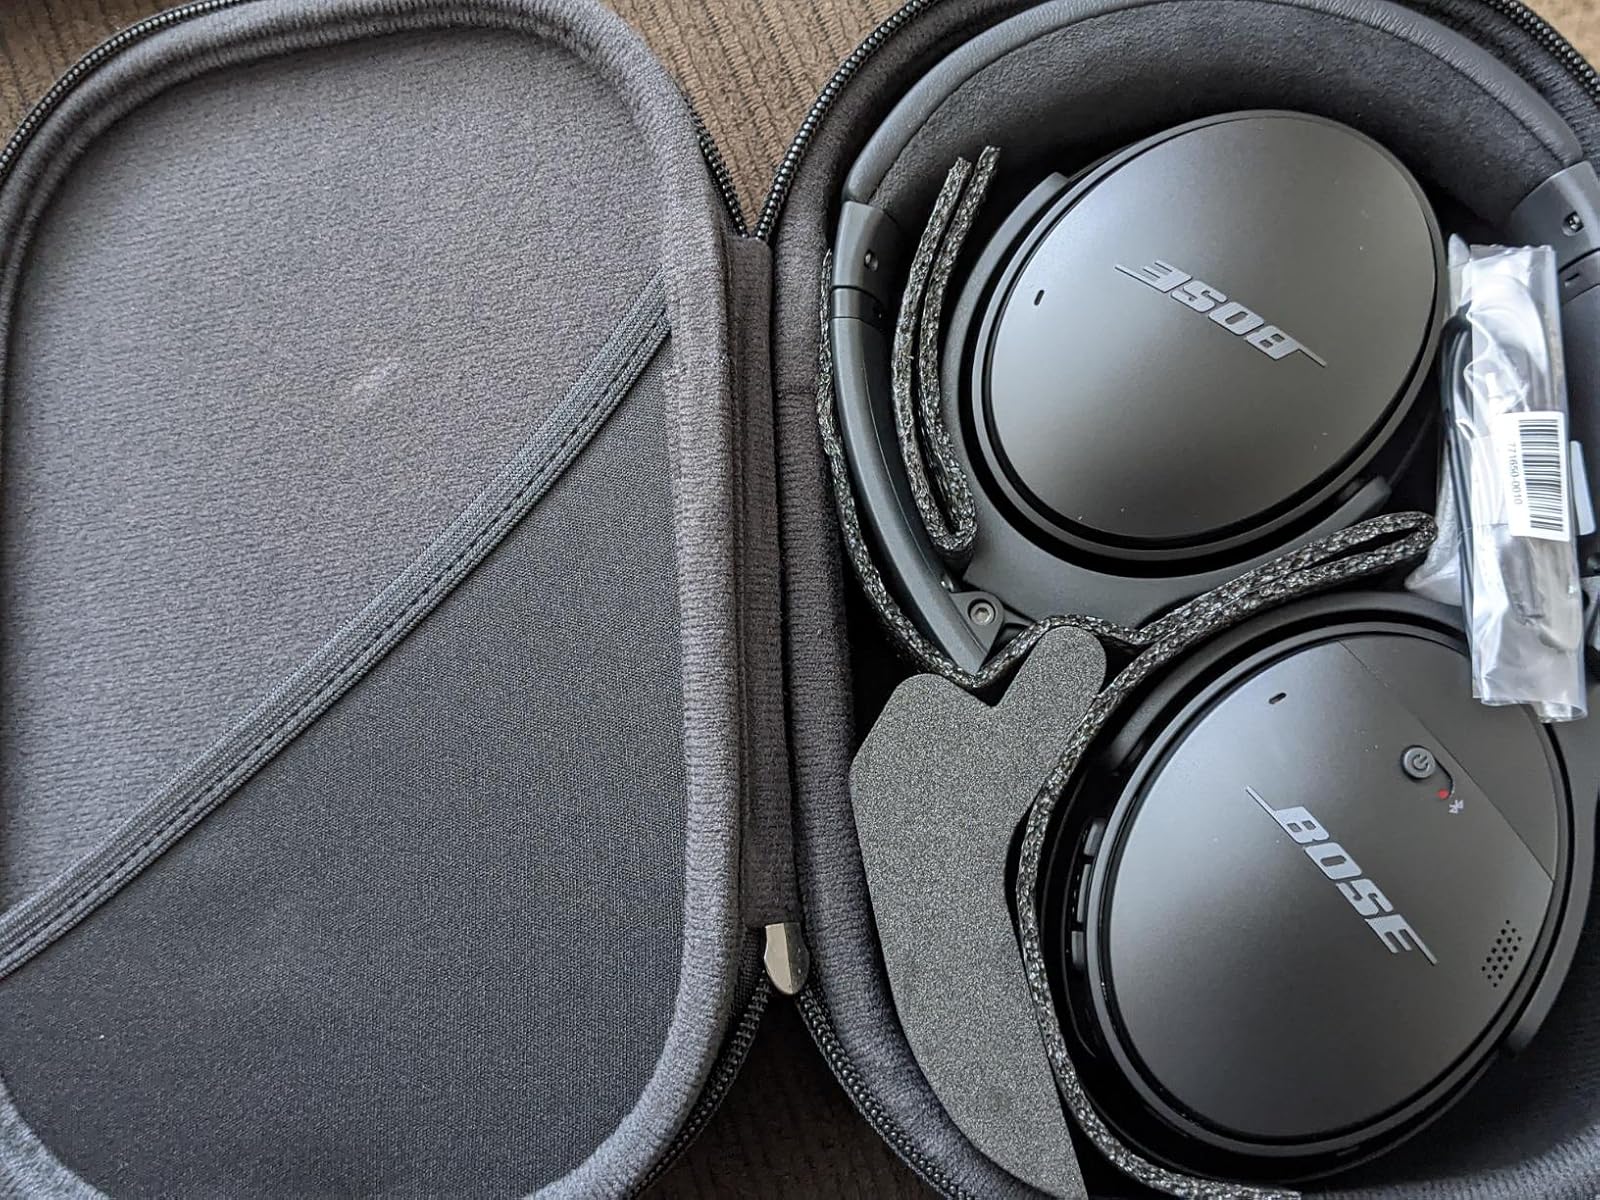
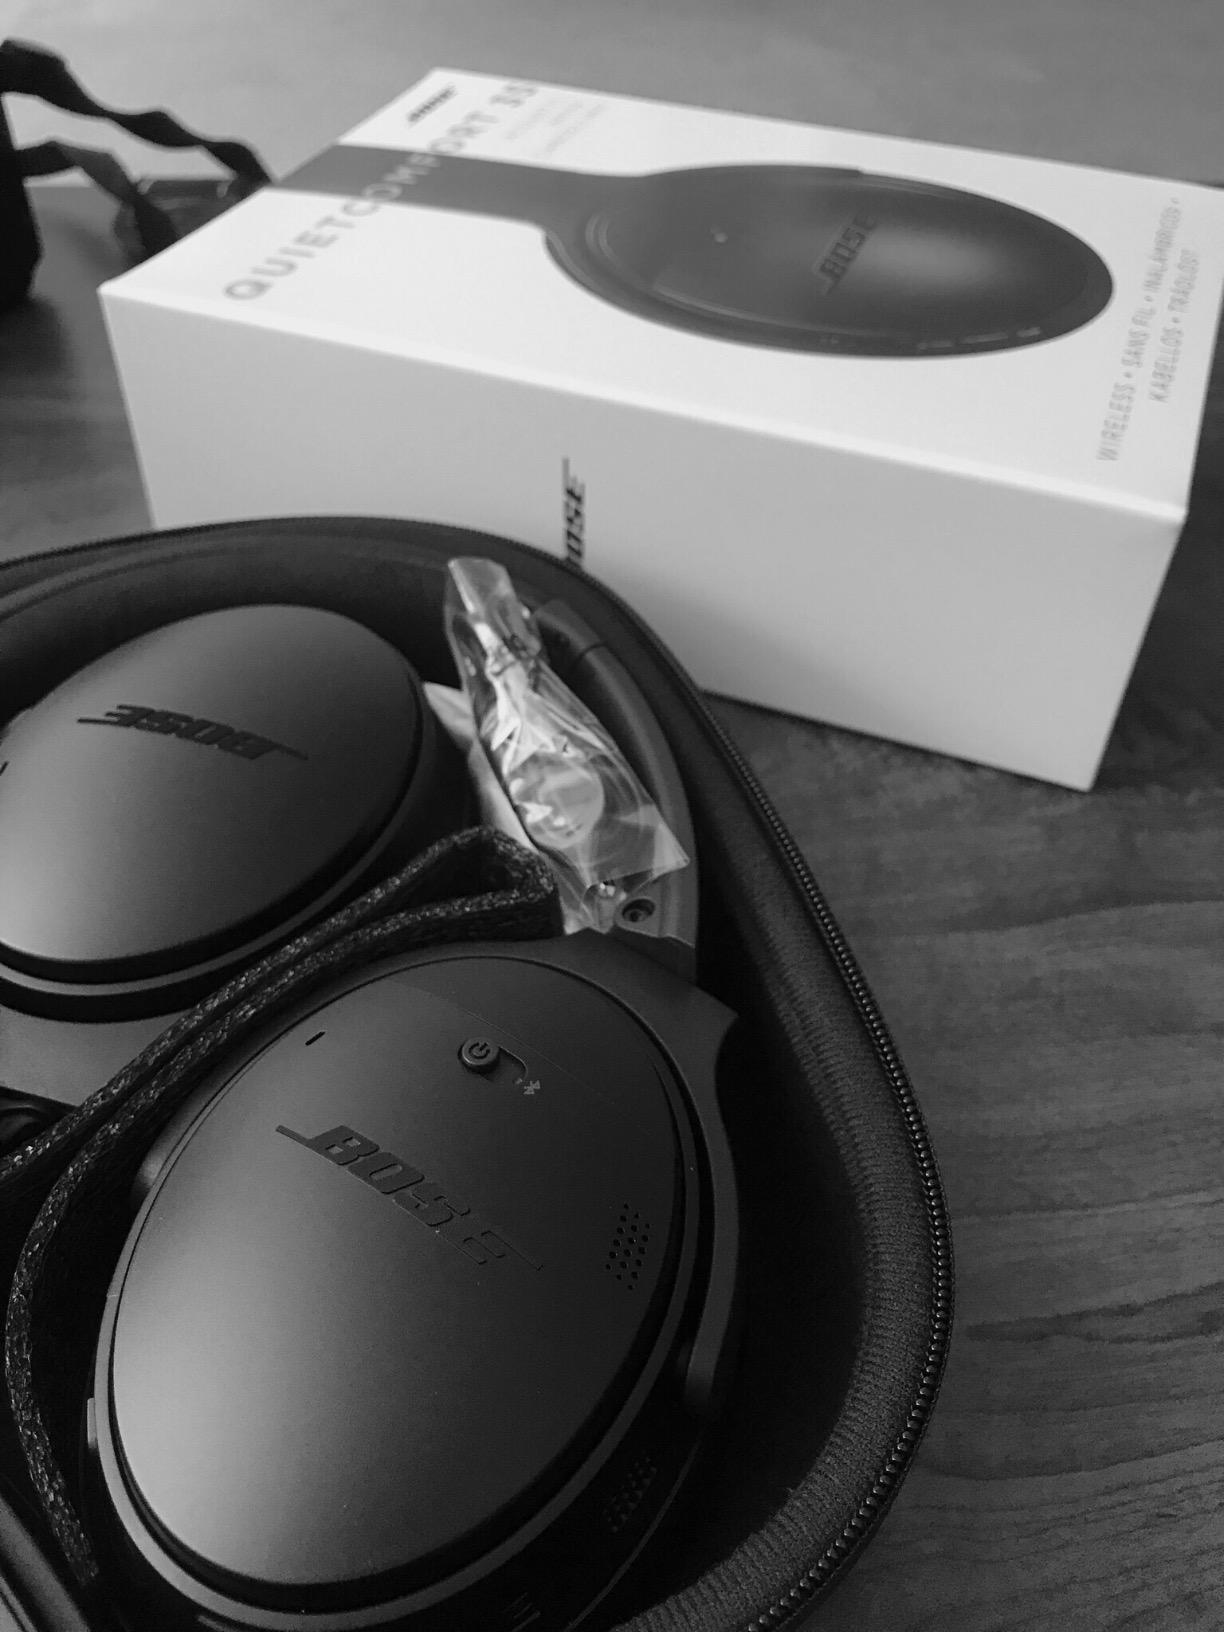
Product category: headphones
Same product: yes